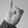
ASL letter: I